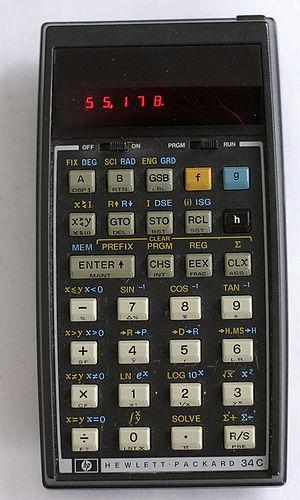
L'orthographe pour calculatrice est une technique d'écriture de mots en lisant à l'envers les calculatrices équipées de certains afficheurs 7 segments.